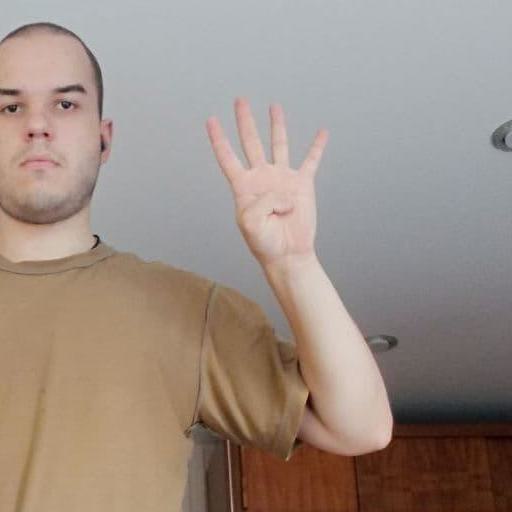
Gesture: four